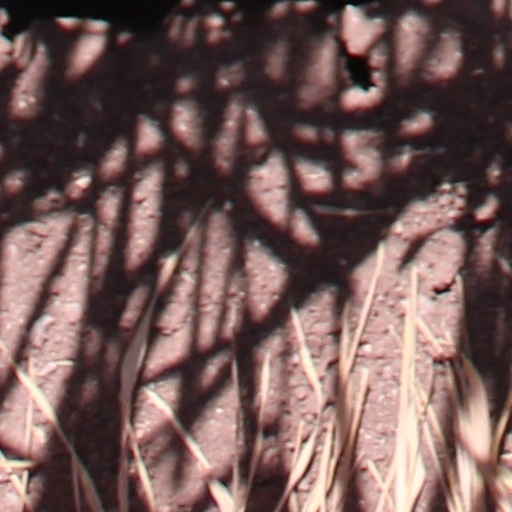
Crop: wheat